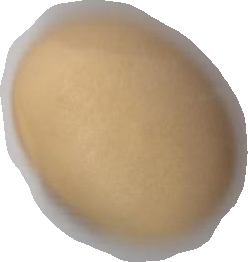
Variety: Anjasmoro